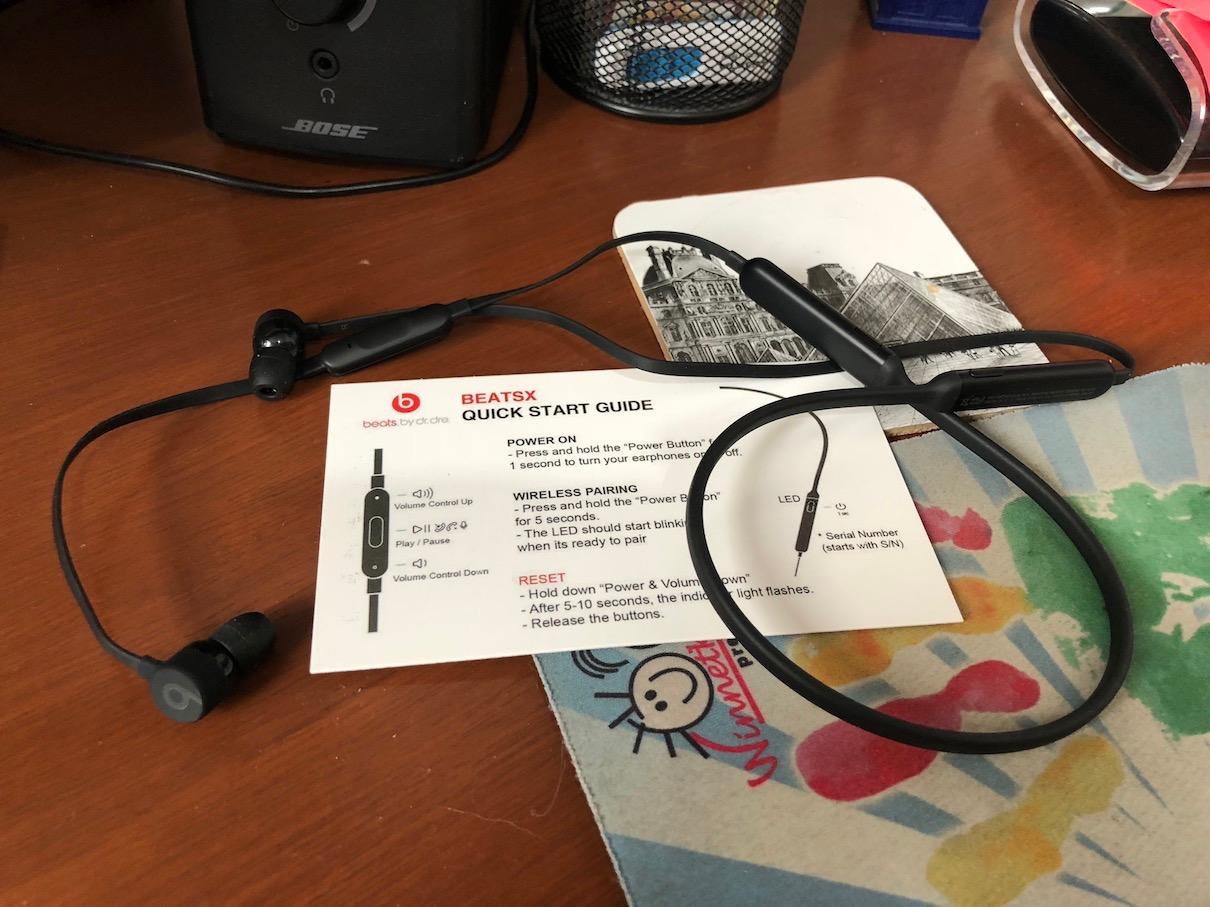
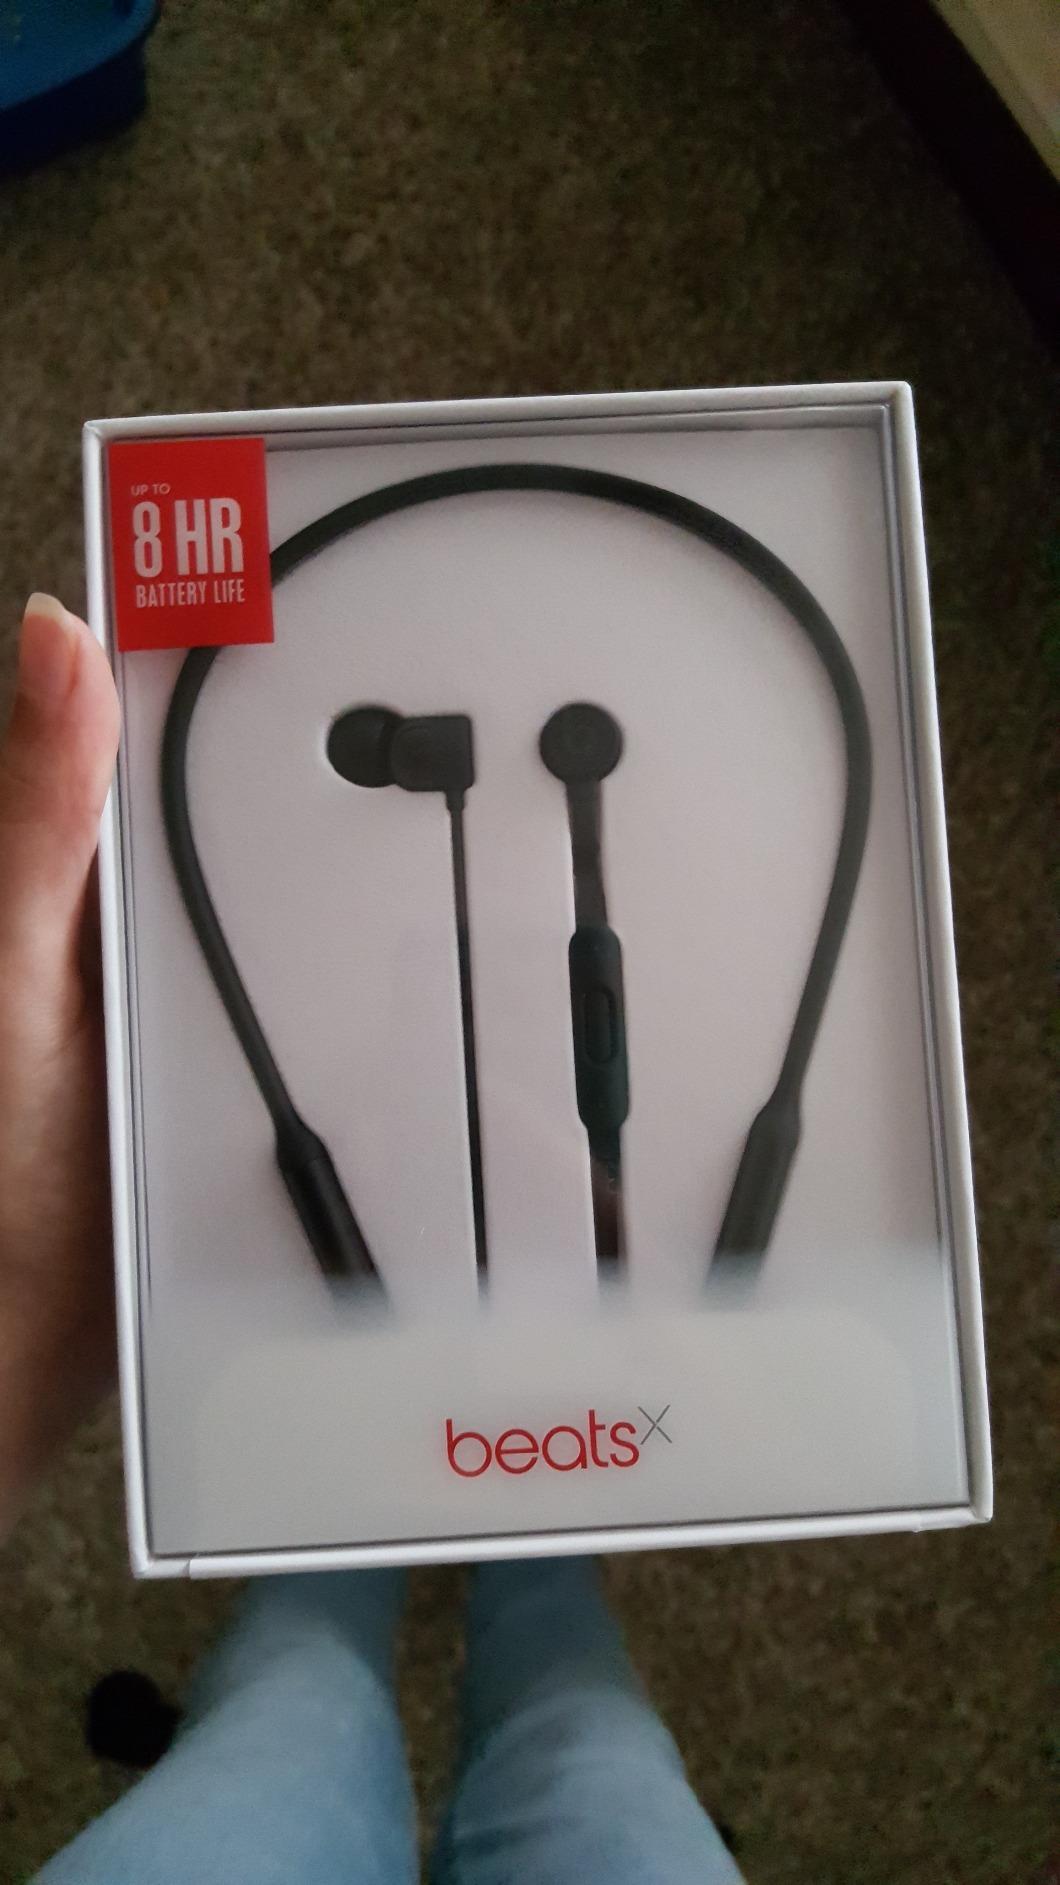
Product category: headphones
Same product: yes